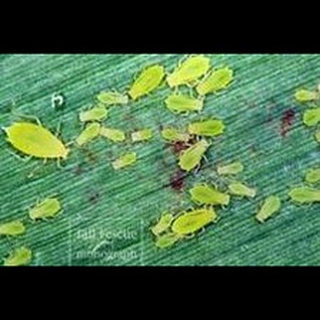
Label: wheat_aphid